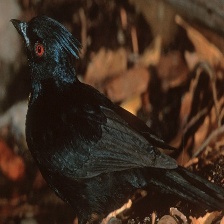
Species: PHAINOPEPLA
Scientific name: PHAINOPEPLA NITENS